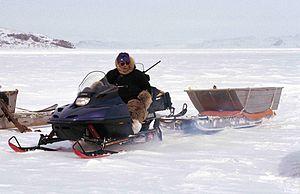
Les Inuits sont un groupe de peuples autochtones partageant des similitudes culturelles et une origine ethnique commune vivant dans les régions arctiques de l'Amérique du Nord. Il y a environ 150 000 Inuits vivant au Groenland, au Canada et aux États-Unis.